Electricity sector in New Zealand

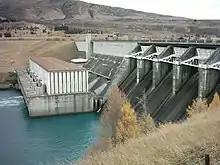
The Aviemore Dam, the penultimate hydro station on the Waitaki River hydro scheme

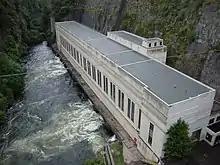
Arapuni Power Station on the Waikato River. Completed in 1929, it was the first major development after the now-closed Horahora on the Waikato River.

In 2020, New Zealand generated 42,858 gigawatt-hours (GW⋅h) of electricity with hydroelectricity making up 56%. The installed generating capacity of New Zealand (all sources) as of December 2020 was 9,758 megawatts (MW), from hydroelectricity, natural gas, geothermal, wind, coal, oil, and other sources (mainly biogas, waste heat and wood).